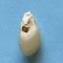
Maize quality: Bad